Holy Island Waggonway

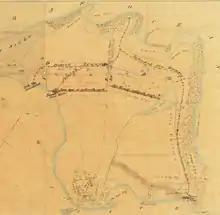
Map 2: Old and proposed new lime works on John Higgins’ map of 1860

The scale of operations and infrastructure associated with St Cuthbert's Limeworks represented a step change on centuries of practice; Nessend Quarry and Lower Kennedy represented a further leap, but also a business error. Nessend Quarry was safe from the sea and more economical to work than Coves and Acre Quarries, though the damage to the caves in the limestone was criticised by at least one writer. A waggonway connecting it to the 1846 jetty a short distance south of St Cuthbert's Limeworks was first shown on an Admiralty chart dated "c1855".